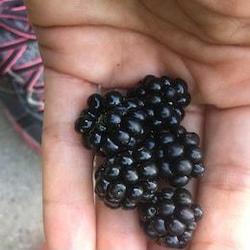
Label: Blackberry